Palaeography

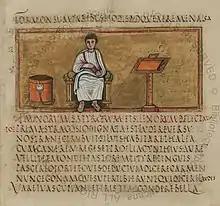
Folio14 recto of the Vergilius Romanus written in rustic capitals, also contains an author portrait of Virgil.

The view that the art of writing in India developed gradually, as in other areas of the world, by going through the stages of pictographic, ideographic and transitional phases of the phonetic script, which in turn developed into syllabic and alphabetic scripts was challenged by Falk and others in the early 1990s. In the new paradigm, Indian alphabetic writing, called Brahmi, was discontinuous with earlier, undeciphered, glyphs, and was invented specifically by King Ashoka for application in his royal edicts . In the subcontinent, Kharosthi (clearly derived from the Aramaic alphabet) was used at the same time in the northwest, next to Brahmi (at least influenced by Aramaic) elsewhere. In addition, the Greek alphabet were also added to the Indian context after its penetration in the early centuries AD, with the Arabic alphabet following in the 13th century. After a lapse of a few centuries the Kharoṣṭhi script became obsolete; the Greek script in India went through a similar fate and disappeared. But the Brahmi and Arabic scripts endured for a much longer period. Moreover, there was a change and development in the Brahmi script which may be traced in time and space through the Maurya, Kuṣaṇa, Gupta and early medieval periods. The present-day Nāgarī script is derived from Brahmi. The Brahmi is also the ancestral script of most other Indian scripts, in northern and southern South Asia. Legends and inscriptions in Brahmi are engraved upon leather, wood, terracotta, ivory, stone, copper, bronze, silver and gold. Arabic got an important place, particularly in the royalty, during the medieval period and it provides rich material for history writing. The decipherment and subsequent development of Indus glyphs is also a matter for continuing research and discussion.